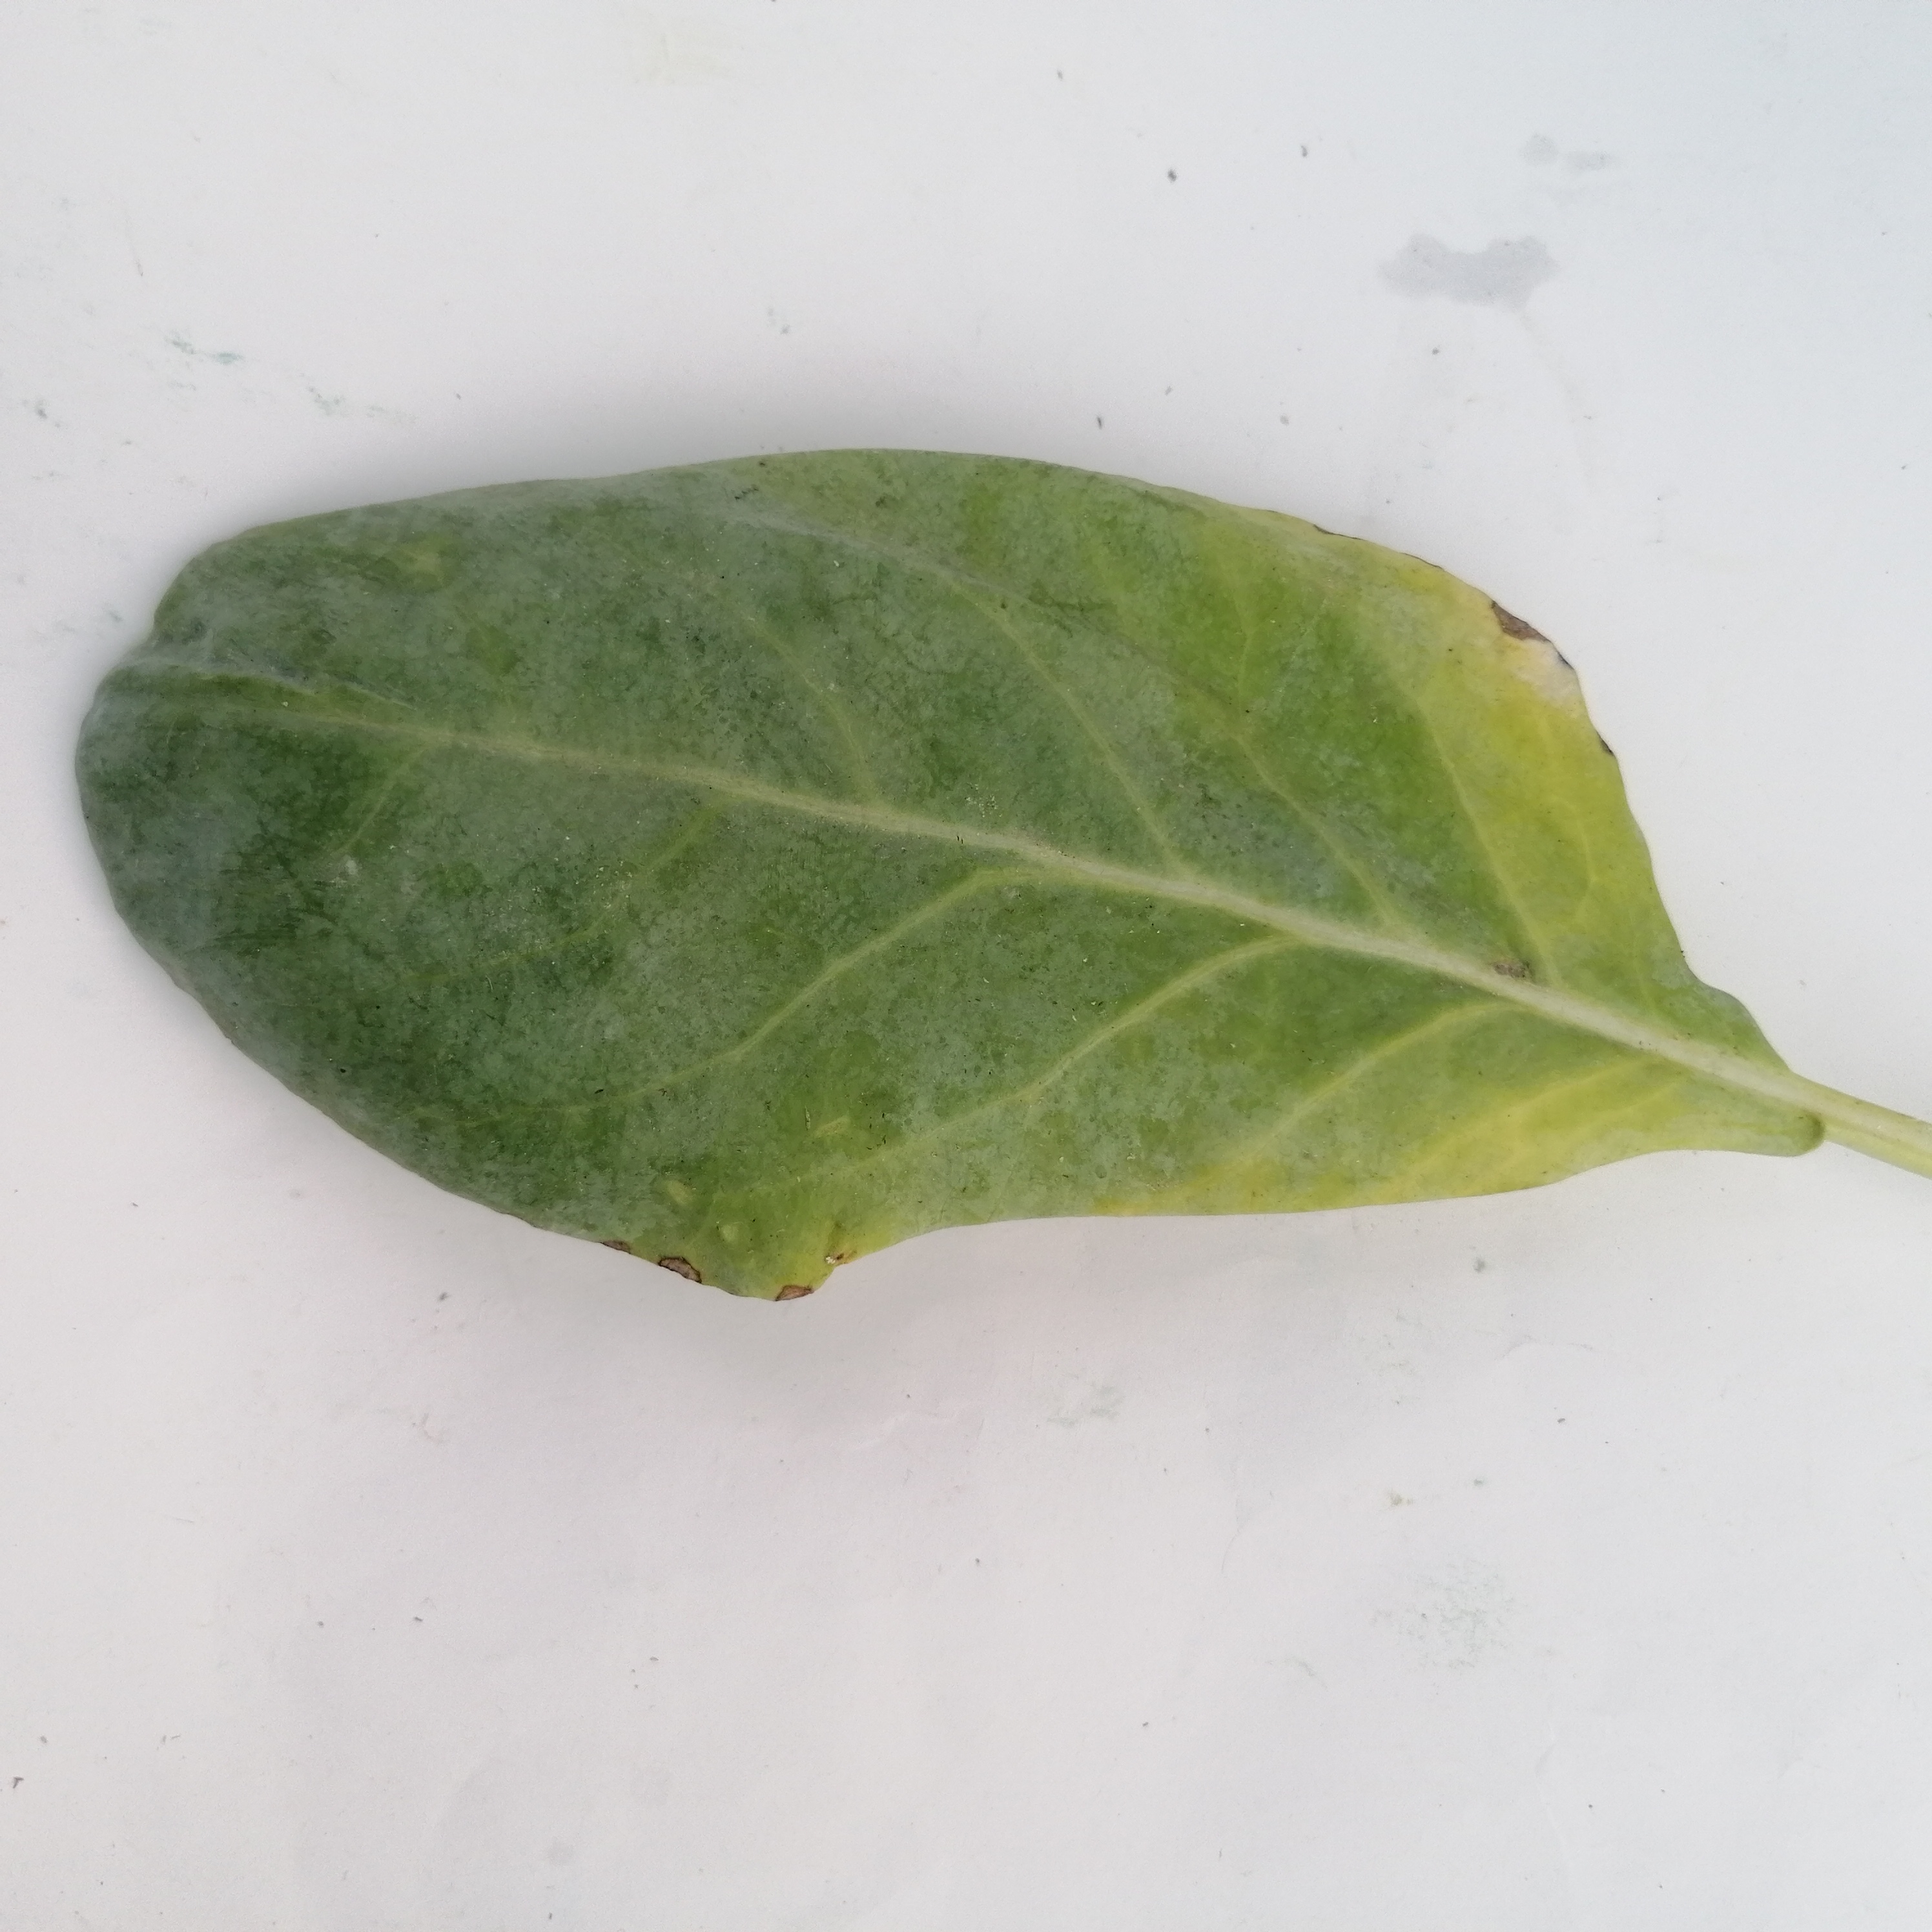
Label: Black Rot